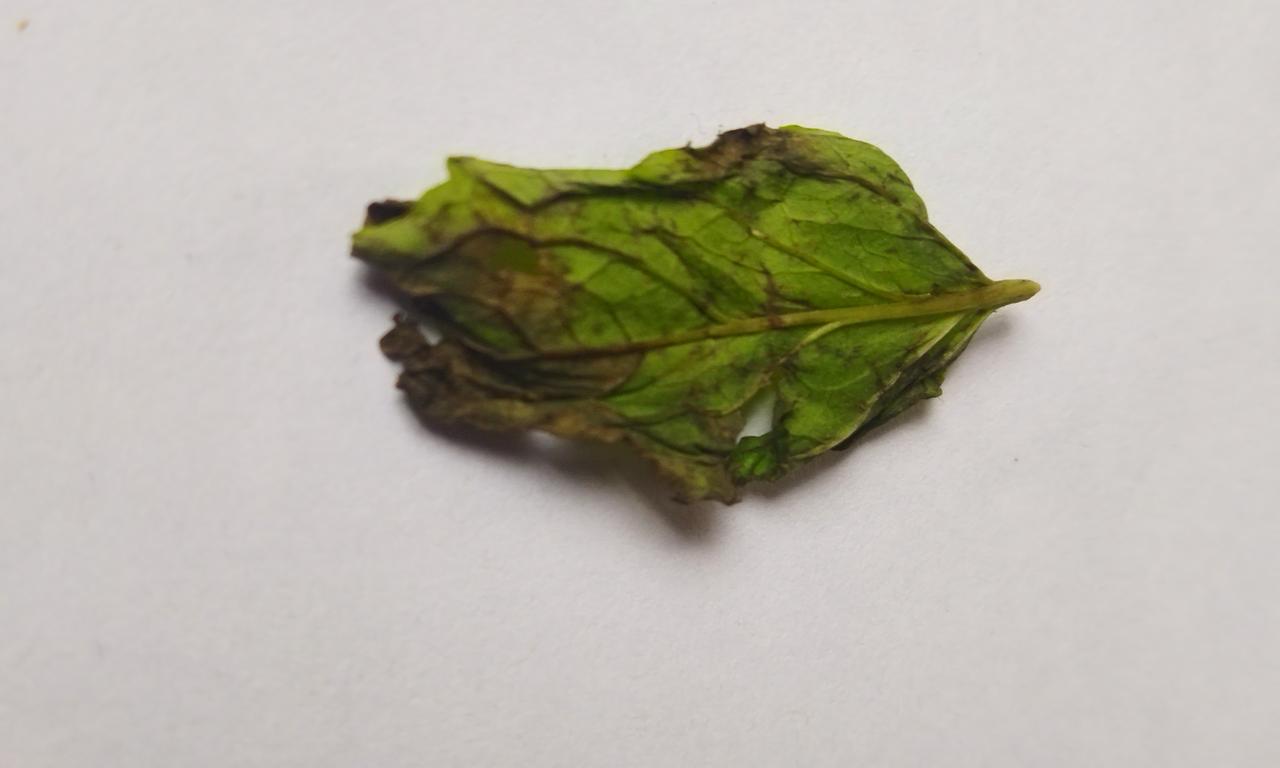
Label: Spoiled